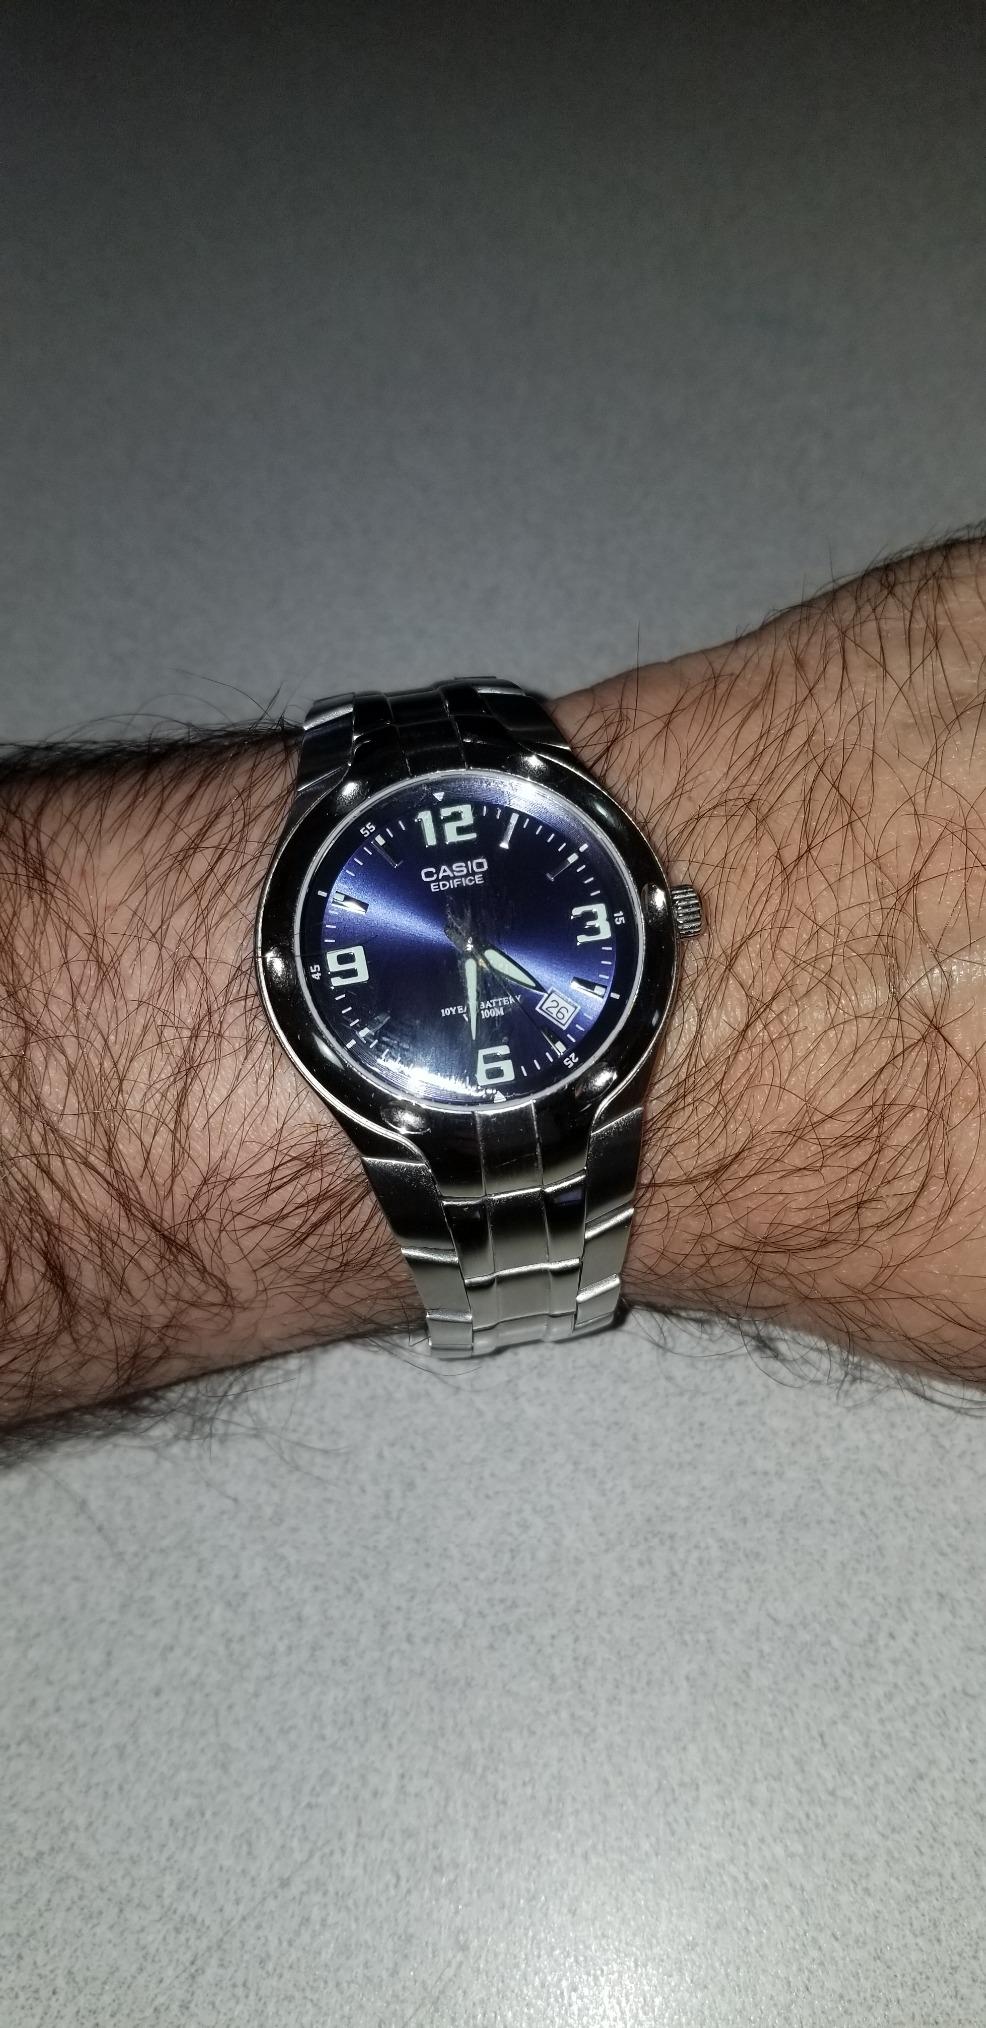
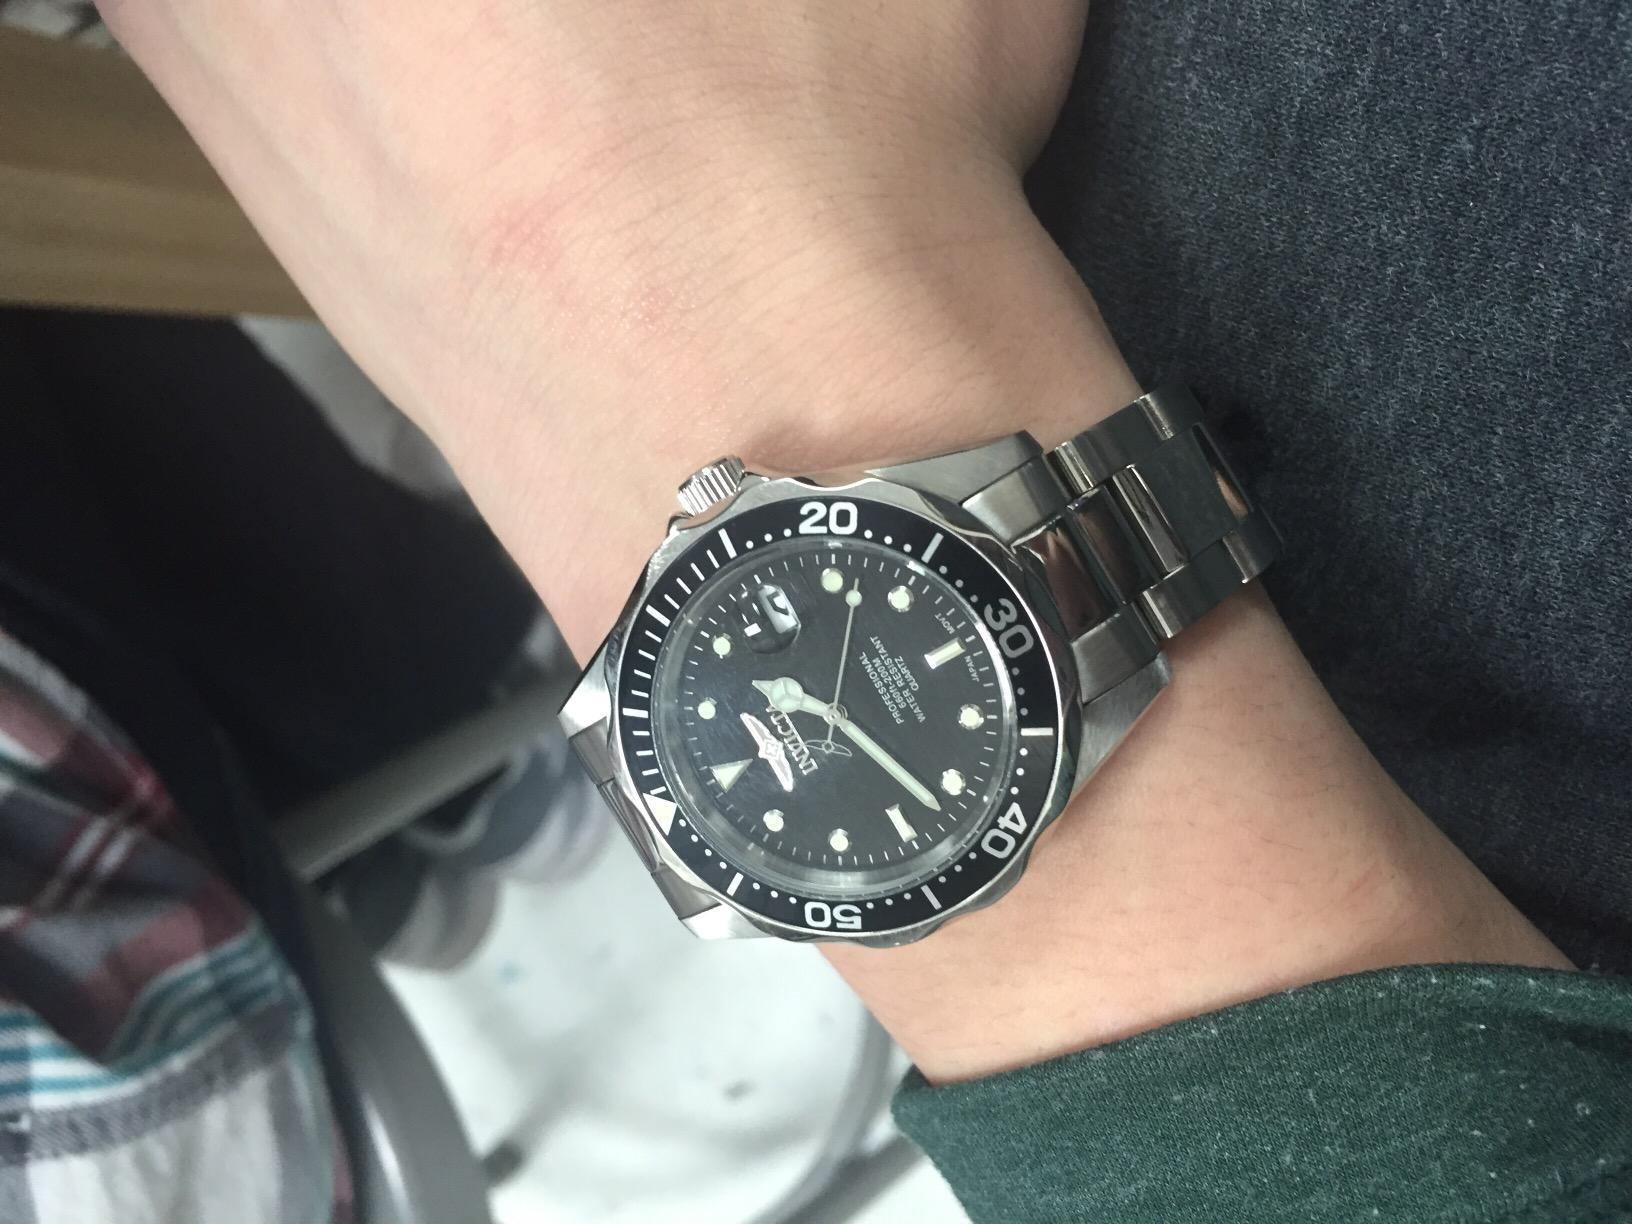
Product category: accessories_watch
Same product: no